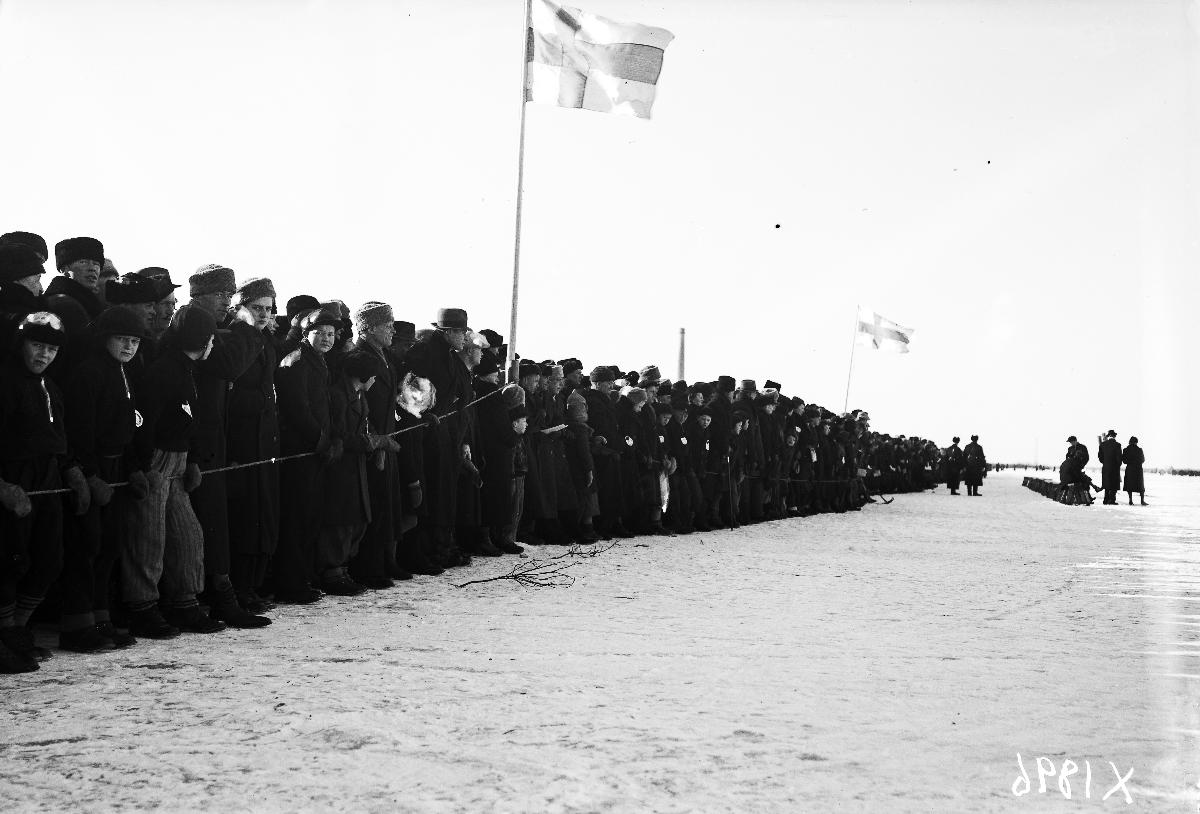
Oulun Hiihdon 50-vuotisjuhlakilpailut
A skiing event in Oulu
sisällön kuvaus: Oulun Hiihdon 50-vuotisjuhlakilpailut maaliskuussa 1939. content description: A skiing event in Oulu, Finland, in March 1939.
Vuosi: 1939
Paikka: Suomi, Pohjois-Pohjanmaa, Oulu
Aiheet: ulkokuva; hiihto; urheilutapahtumat; yleisö; Oulun Hiihto; skiing; audience; skidåkning; publik